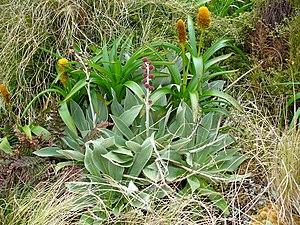
Les mégaherbes sont un groupe de plantes herbacées pérennes poussant dans les îles sub-antarctiques de Nouvelle-Zélande. Elles sont caractérisées par leur grande taille, avec des feuilles énormes et de très grandes fleurs souvent colorées, et se sont adaptées aux rudes conditions climatiques des îles. Le bétail introduit dans les îles au XIXᵉ siècle a fortement réduit la population de mégaherbes, à tel point qu'au XXᵉ siècle les mégaherbes étaient menacées d'extinction. Depuis le retrait du bétail en 1993, les mégaherbes se sont régénérées avec succès et de manière spectaculaire. Elles ont été décrites comme « l'expérience botanique exceptionnelle de la Nouvelle-Zélande ».